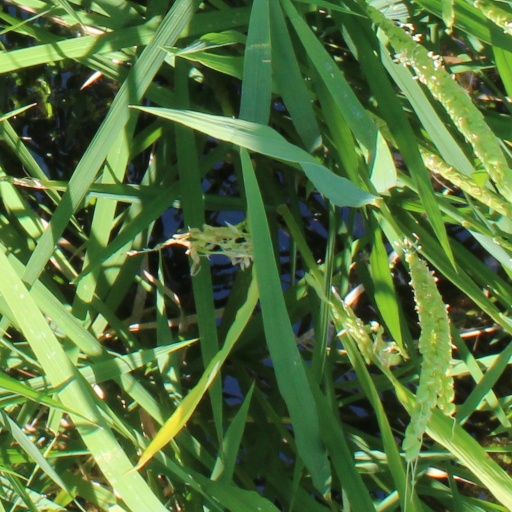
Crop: rice